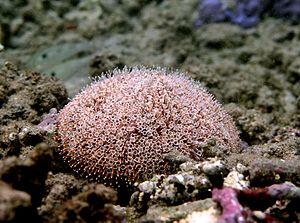
Le dangereux oursin-fleur (Toxopneustes pileolus) à découvert, débarrassé des protections dont il se camoufle habituellement.
Toxopneustes pileolus est une espèce d’oursins tropical venimeux pouvant infliger de dangereuses piqures.